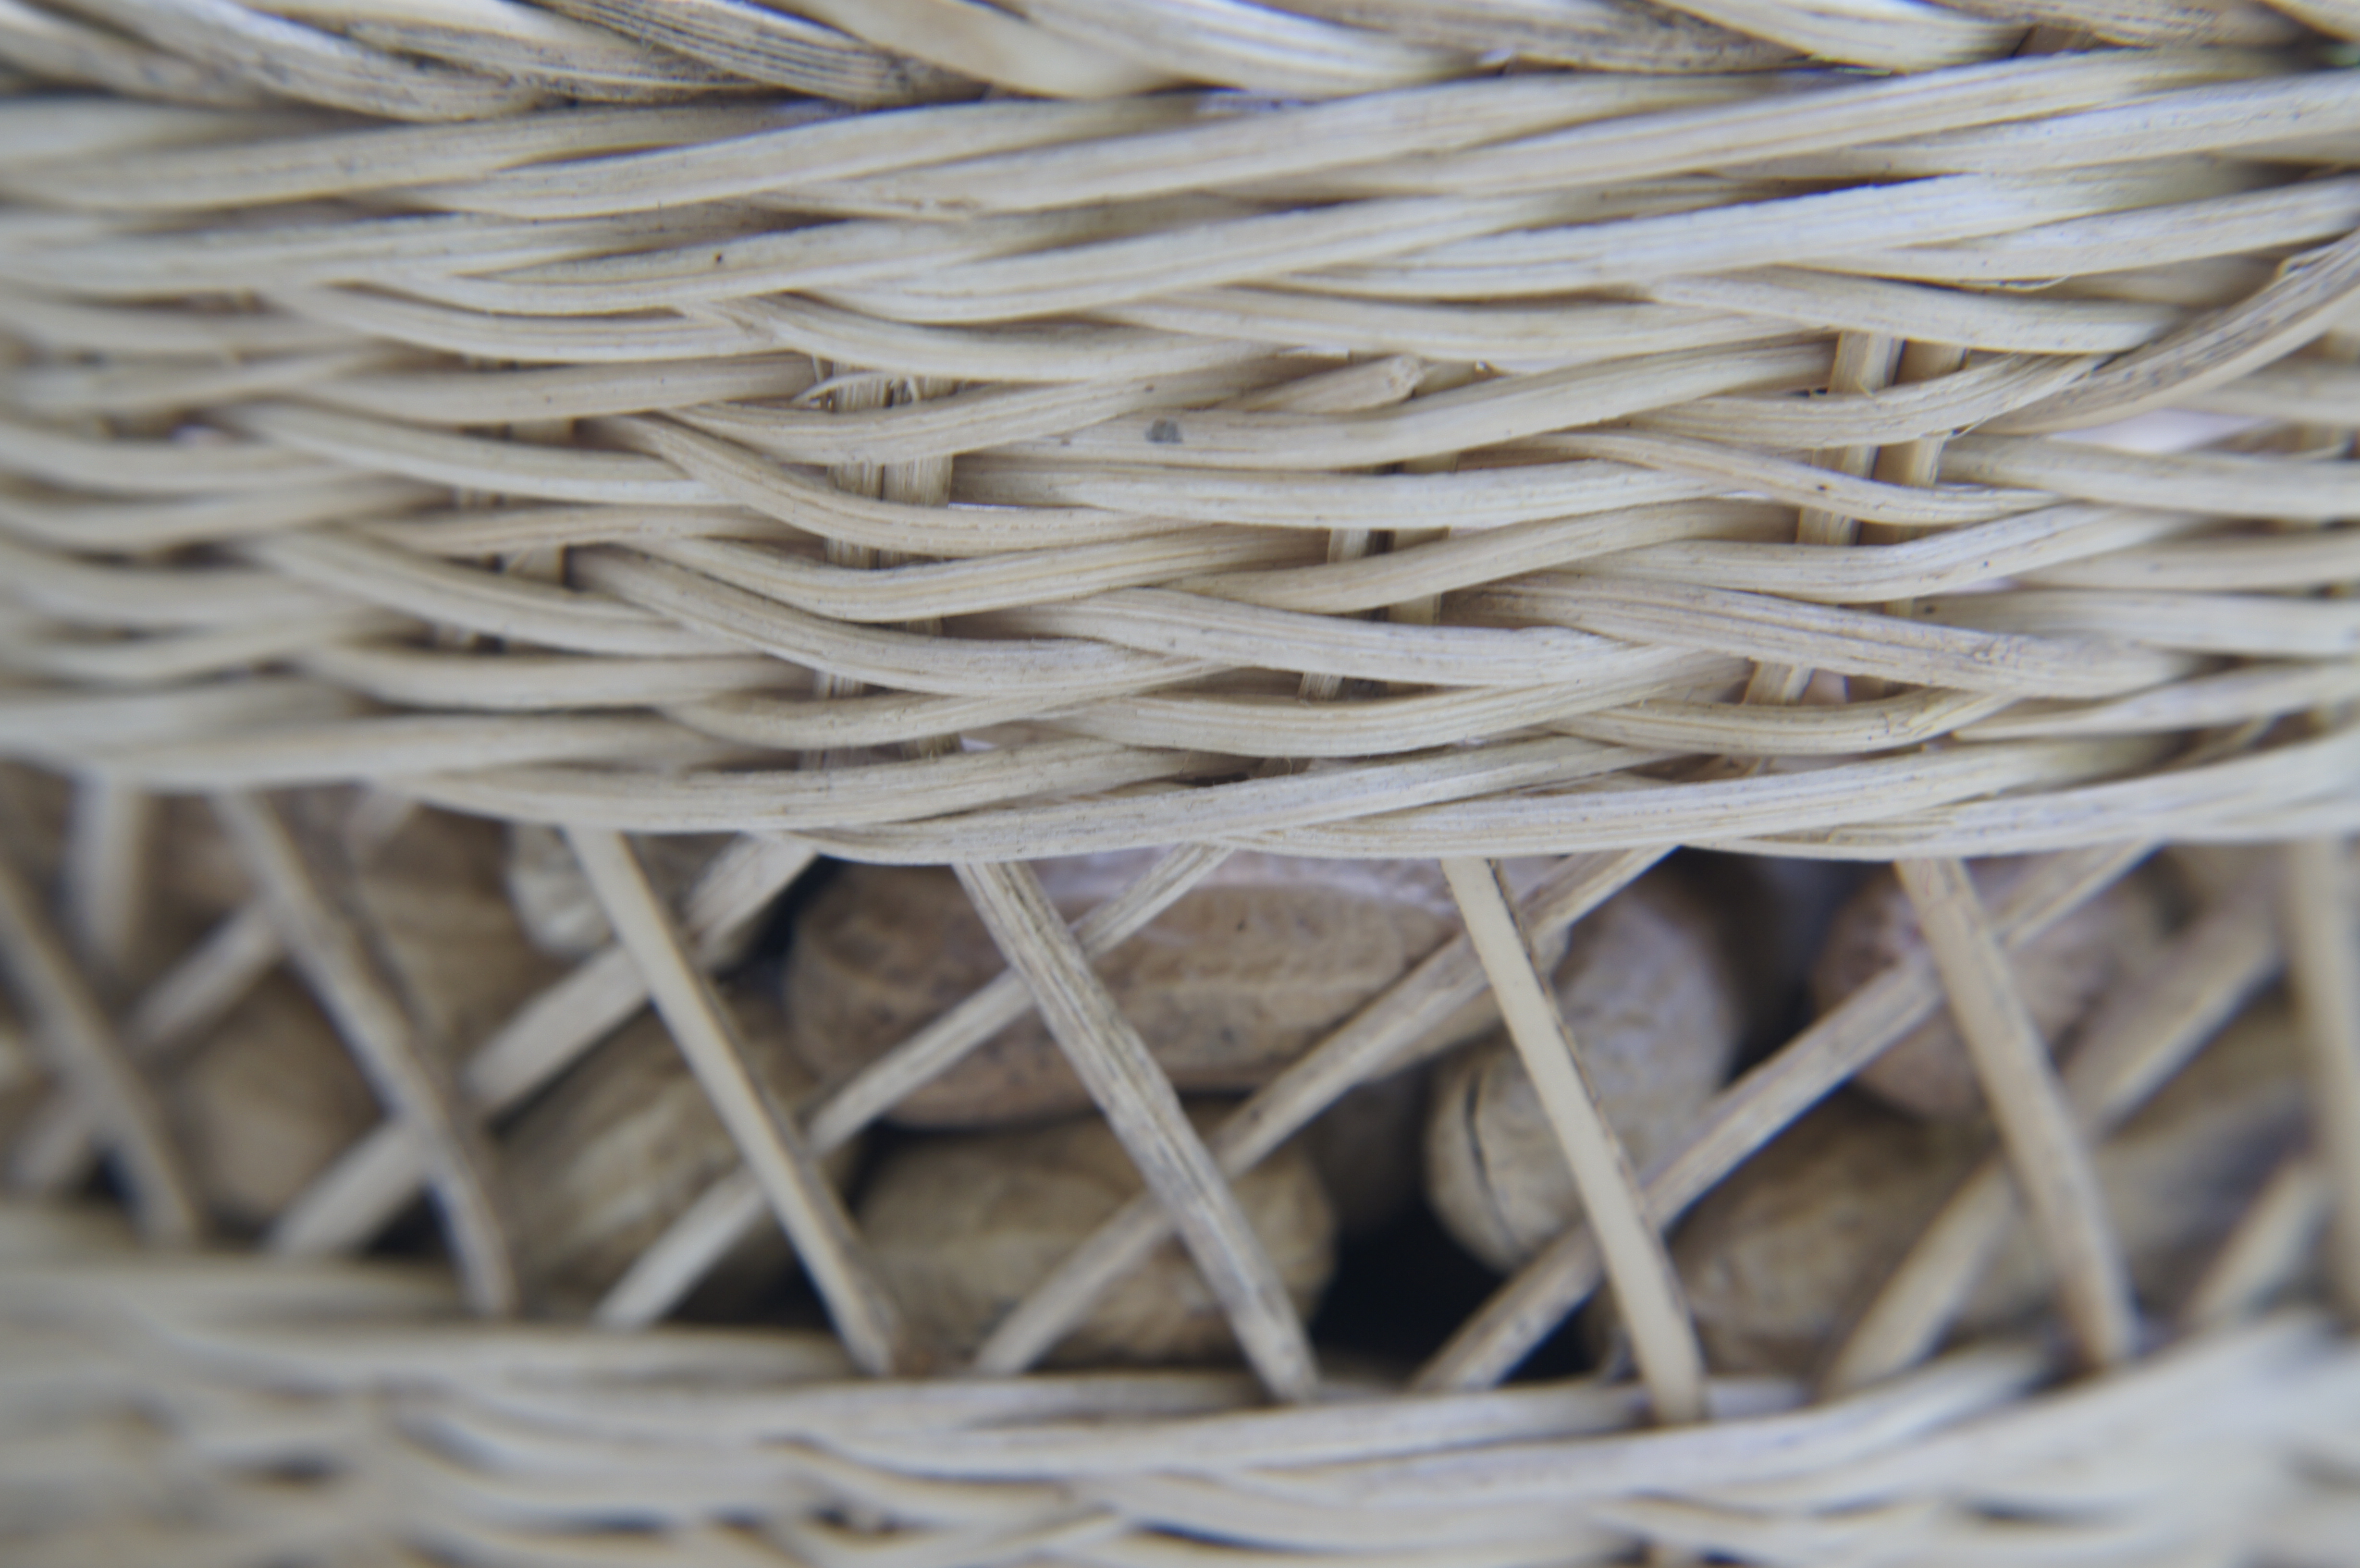
texture, wicker, beige, straw, thread, wool, basket, noodle